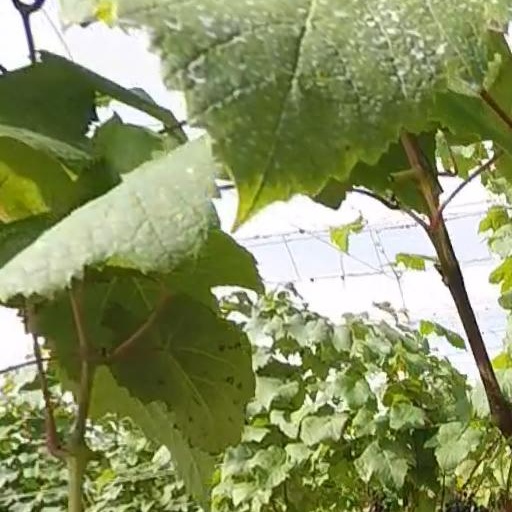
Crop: grape